Mulga (habitat)

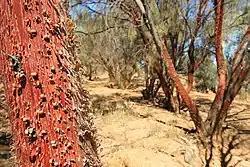
"Acacia cyperophylla", red mulga

The vegetation type is associated with the extensive plains of the continent's interior and other arid regions with infrequent and irregular rainfall. Mulga country intersperses with other vegetation such as spinifex, dominated by low mounds of "Triodia", and wattle scrub (Mimosaceae) or interrupted by granitic outcrops, salt lakes, and desert. The mulga itself is a mid-sized tree that is usually well-established in the open woodland, only occurring as young plants in disturbed areas, and is typically around 8 metres tall.